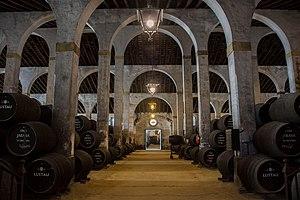
Les xérès sont des vins blancs de Denominación de Origen (DO), produits à Jerez de la Frontera, dans le sud de l'Andalousie, en Espagne. Ces vins sont mutés à l'eau-de-vie pour obtenir deux grandes catégories : les finos, pour lesquels de l'alcool à 15,5° est ajouté, et les olorosos, à 18°. Ils sont très appréciés des Britanniques, qui les connaissent sous le nom de sherry ou sack. Le vinaigre de Xérès est également produit à partir de ces vins.
La Campiña de Jerez est l'une des six comarques de la province de Cadix, dans le sud de l'Espagne.